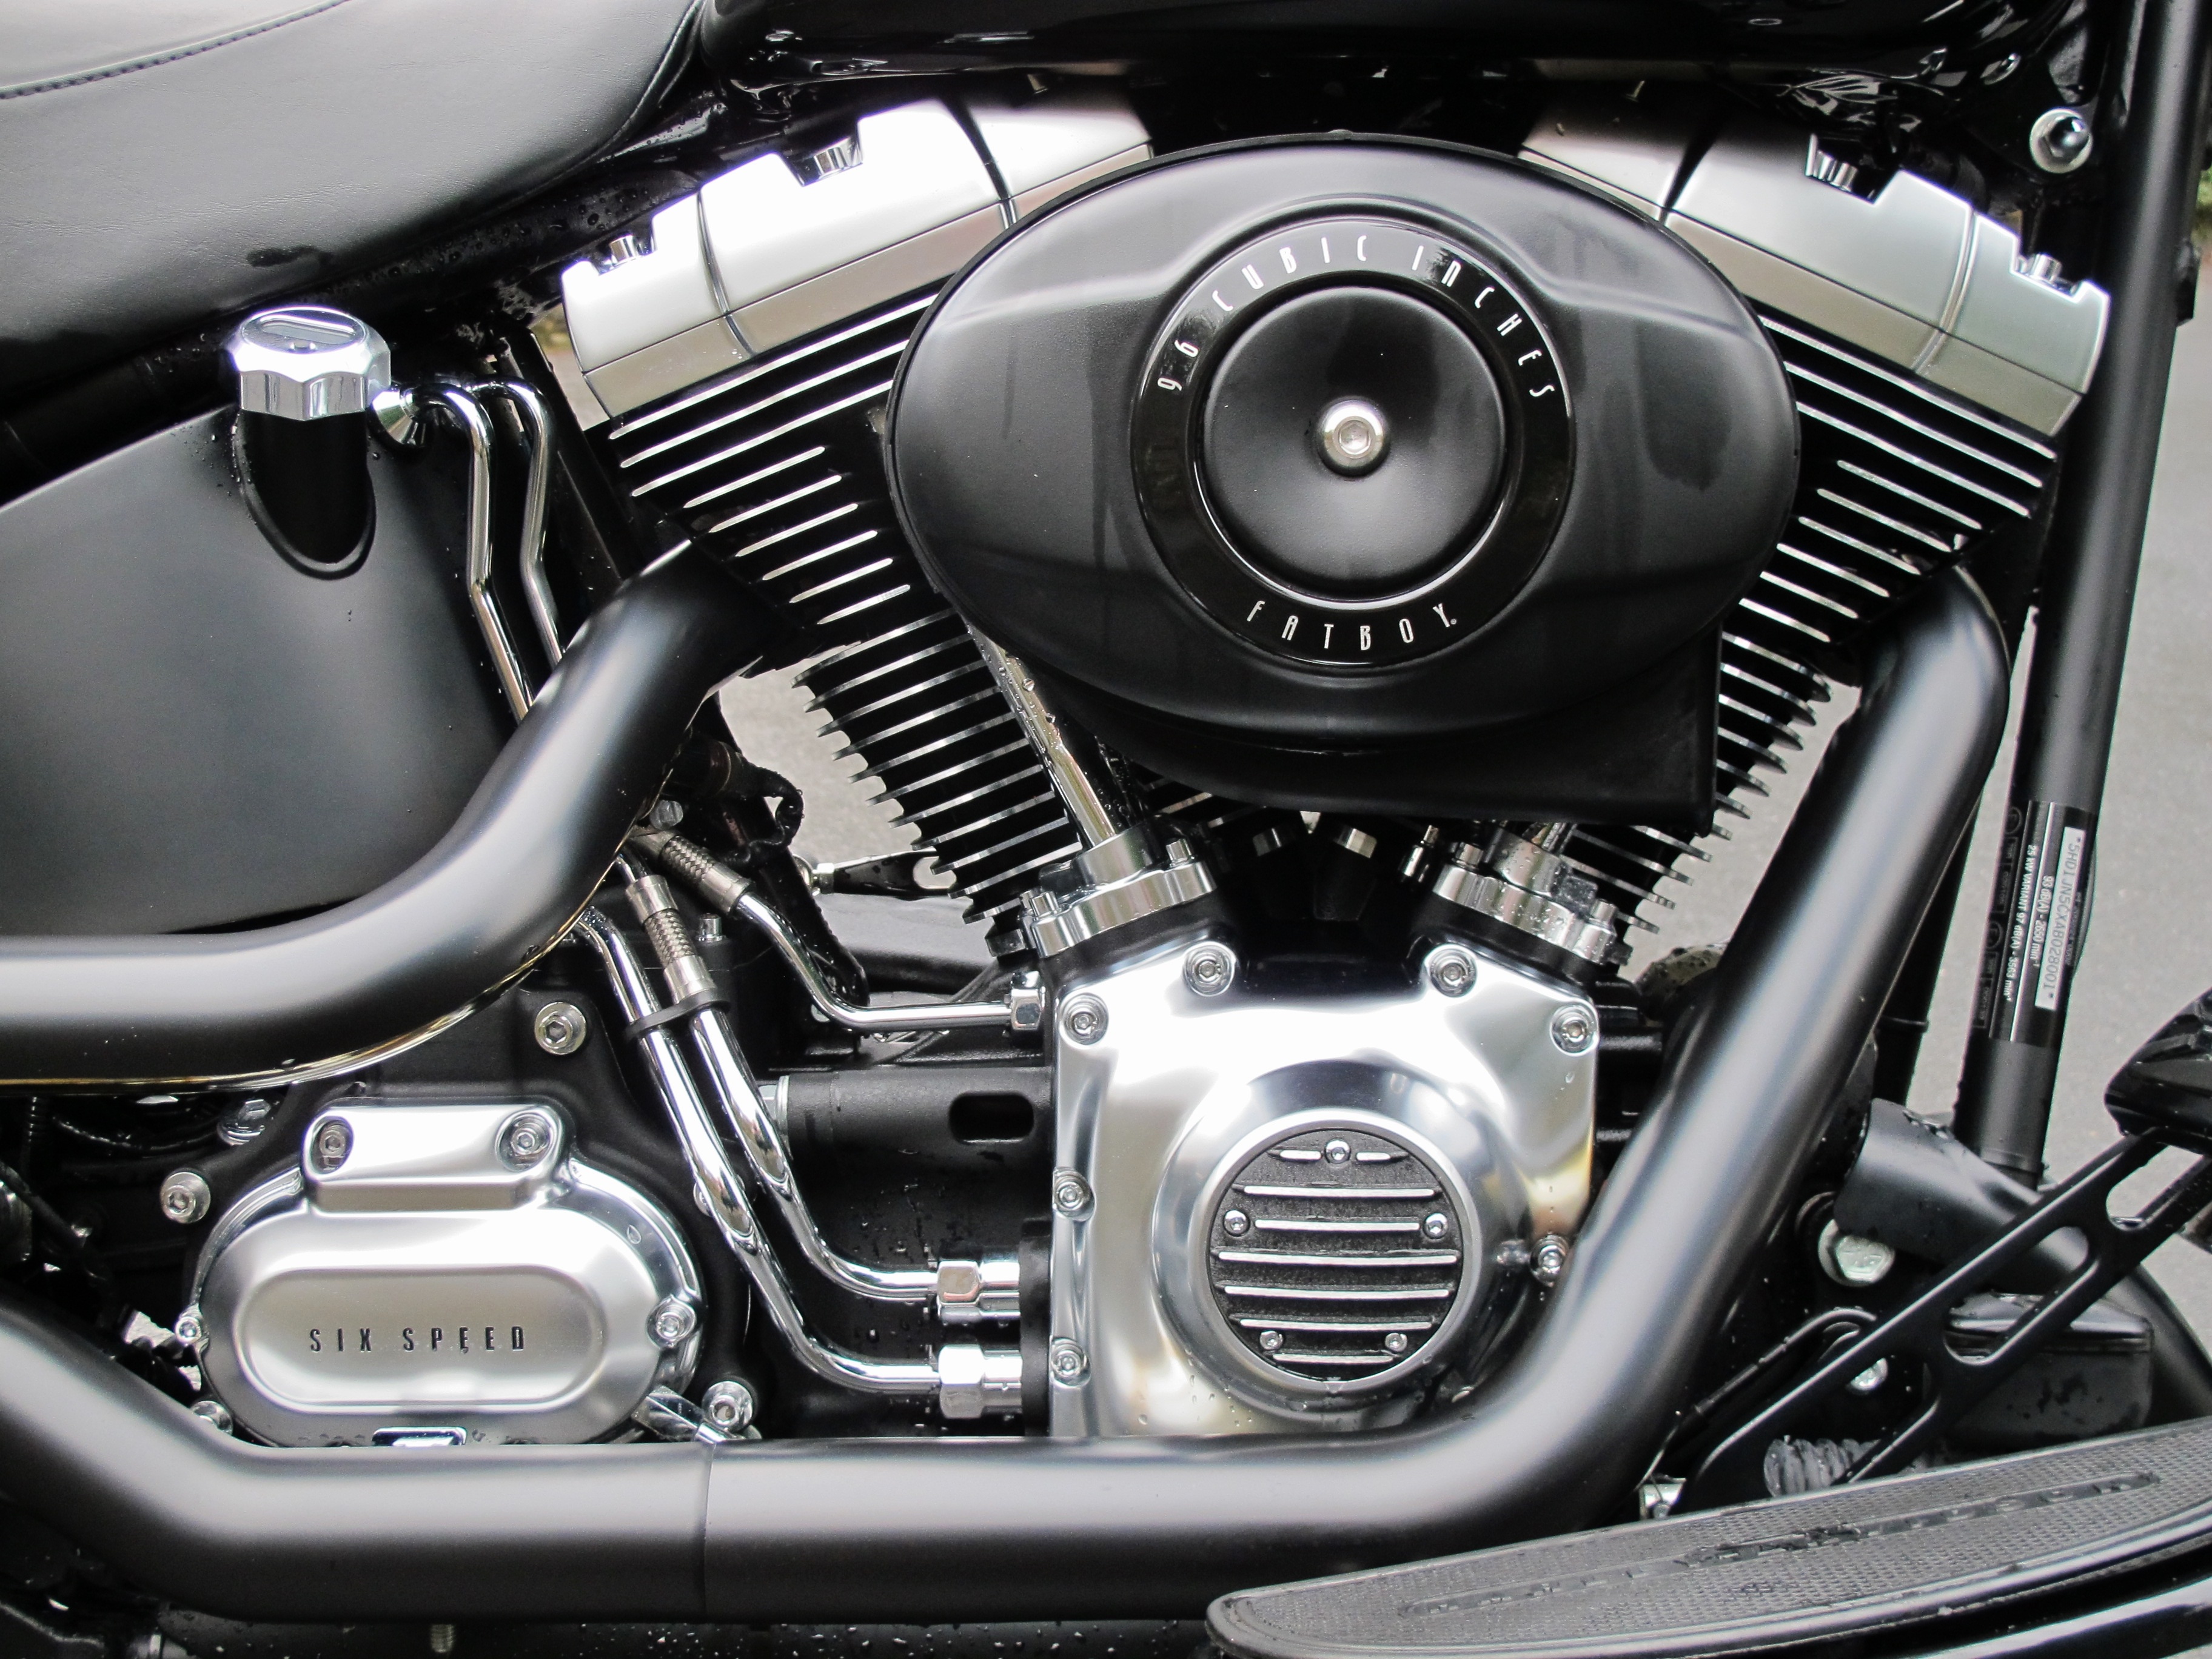
car, wheel, vehicle, motorcycle, steering wheel, sports car, motor vehicle, supercar, engine, harley, auto show, land vehicle, v twin, fat boy, automobile make, automotive exterior, automotive design, luxury vehicle, muscle bike, power train